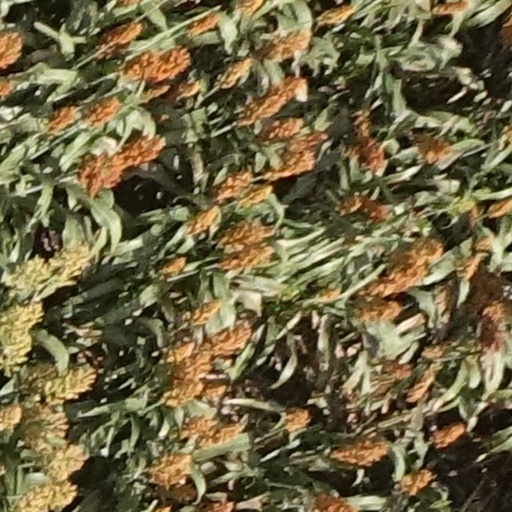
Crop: sorghum